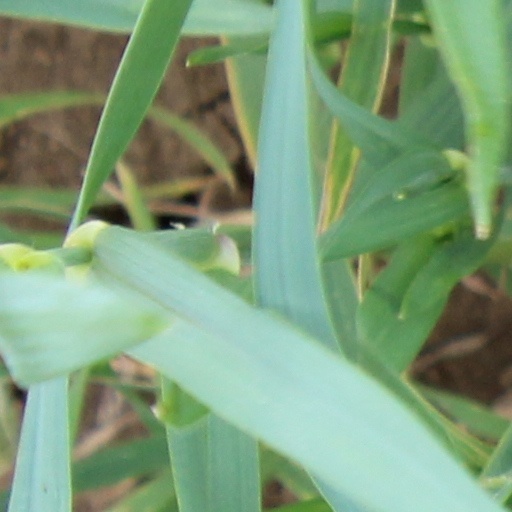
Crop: wheat